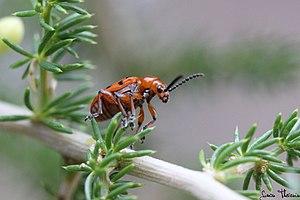
Macro d'un Criocère à douze points sur une Asperge sauvage (Asparagus acutifolius), prise par Simon Thevenin le 26 Juillet 2019 à Rognes
Crioceris duodecimpunctata, le criocère à douze points, est une espèce de petits insectes coléoptères de la famille des Chrysomelidae, originaire d'Eurasie.